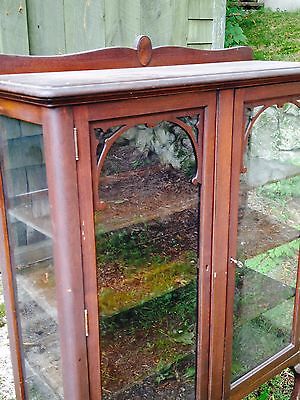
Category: cabinet